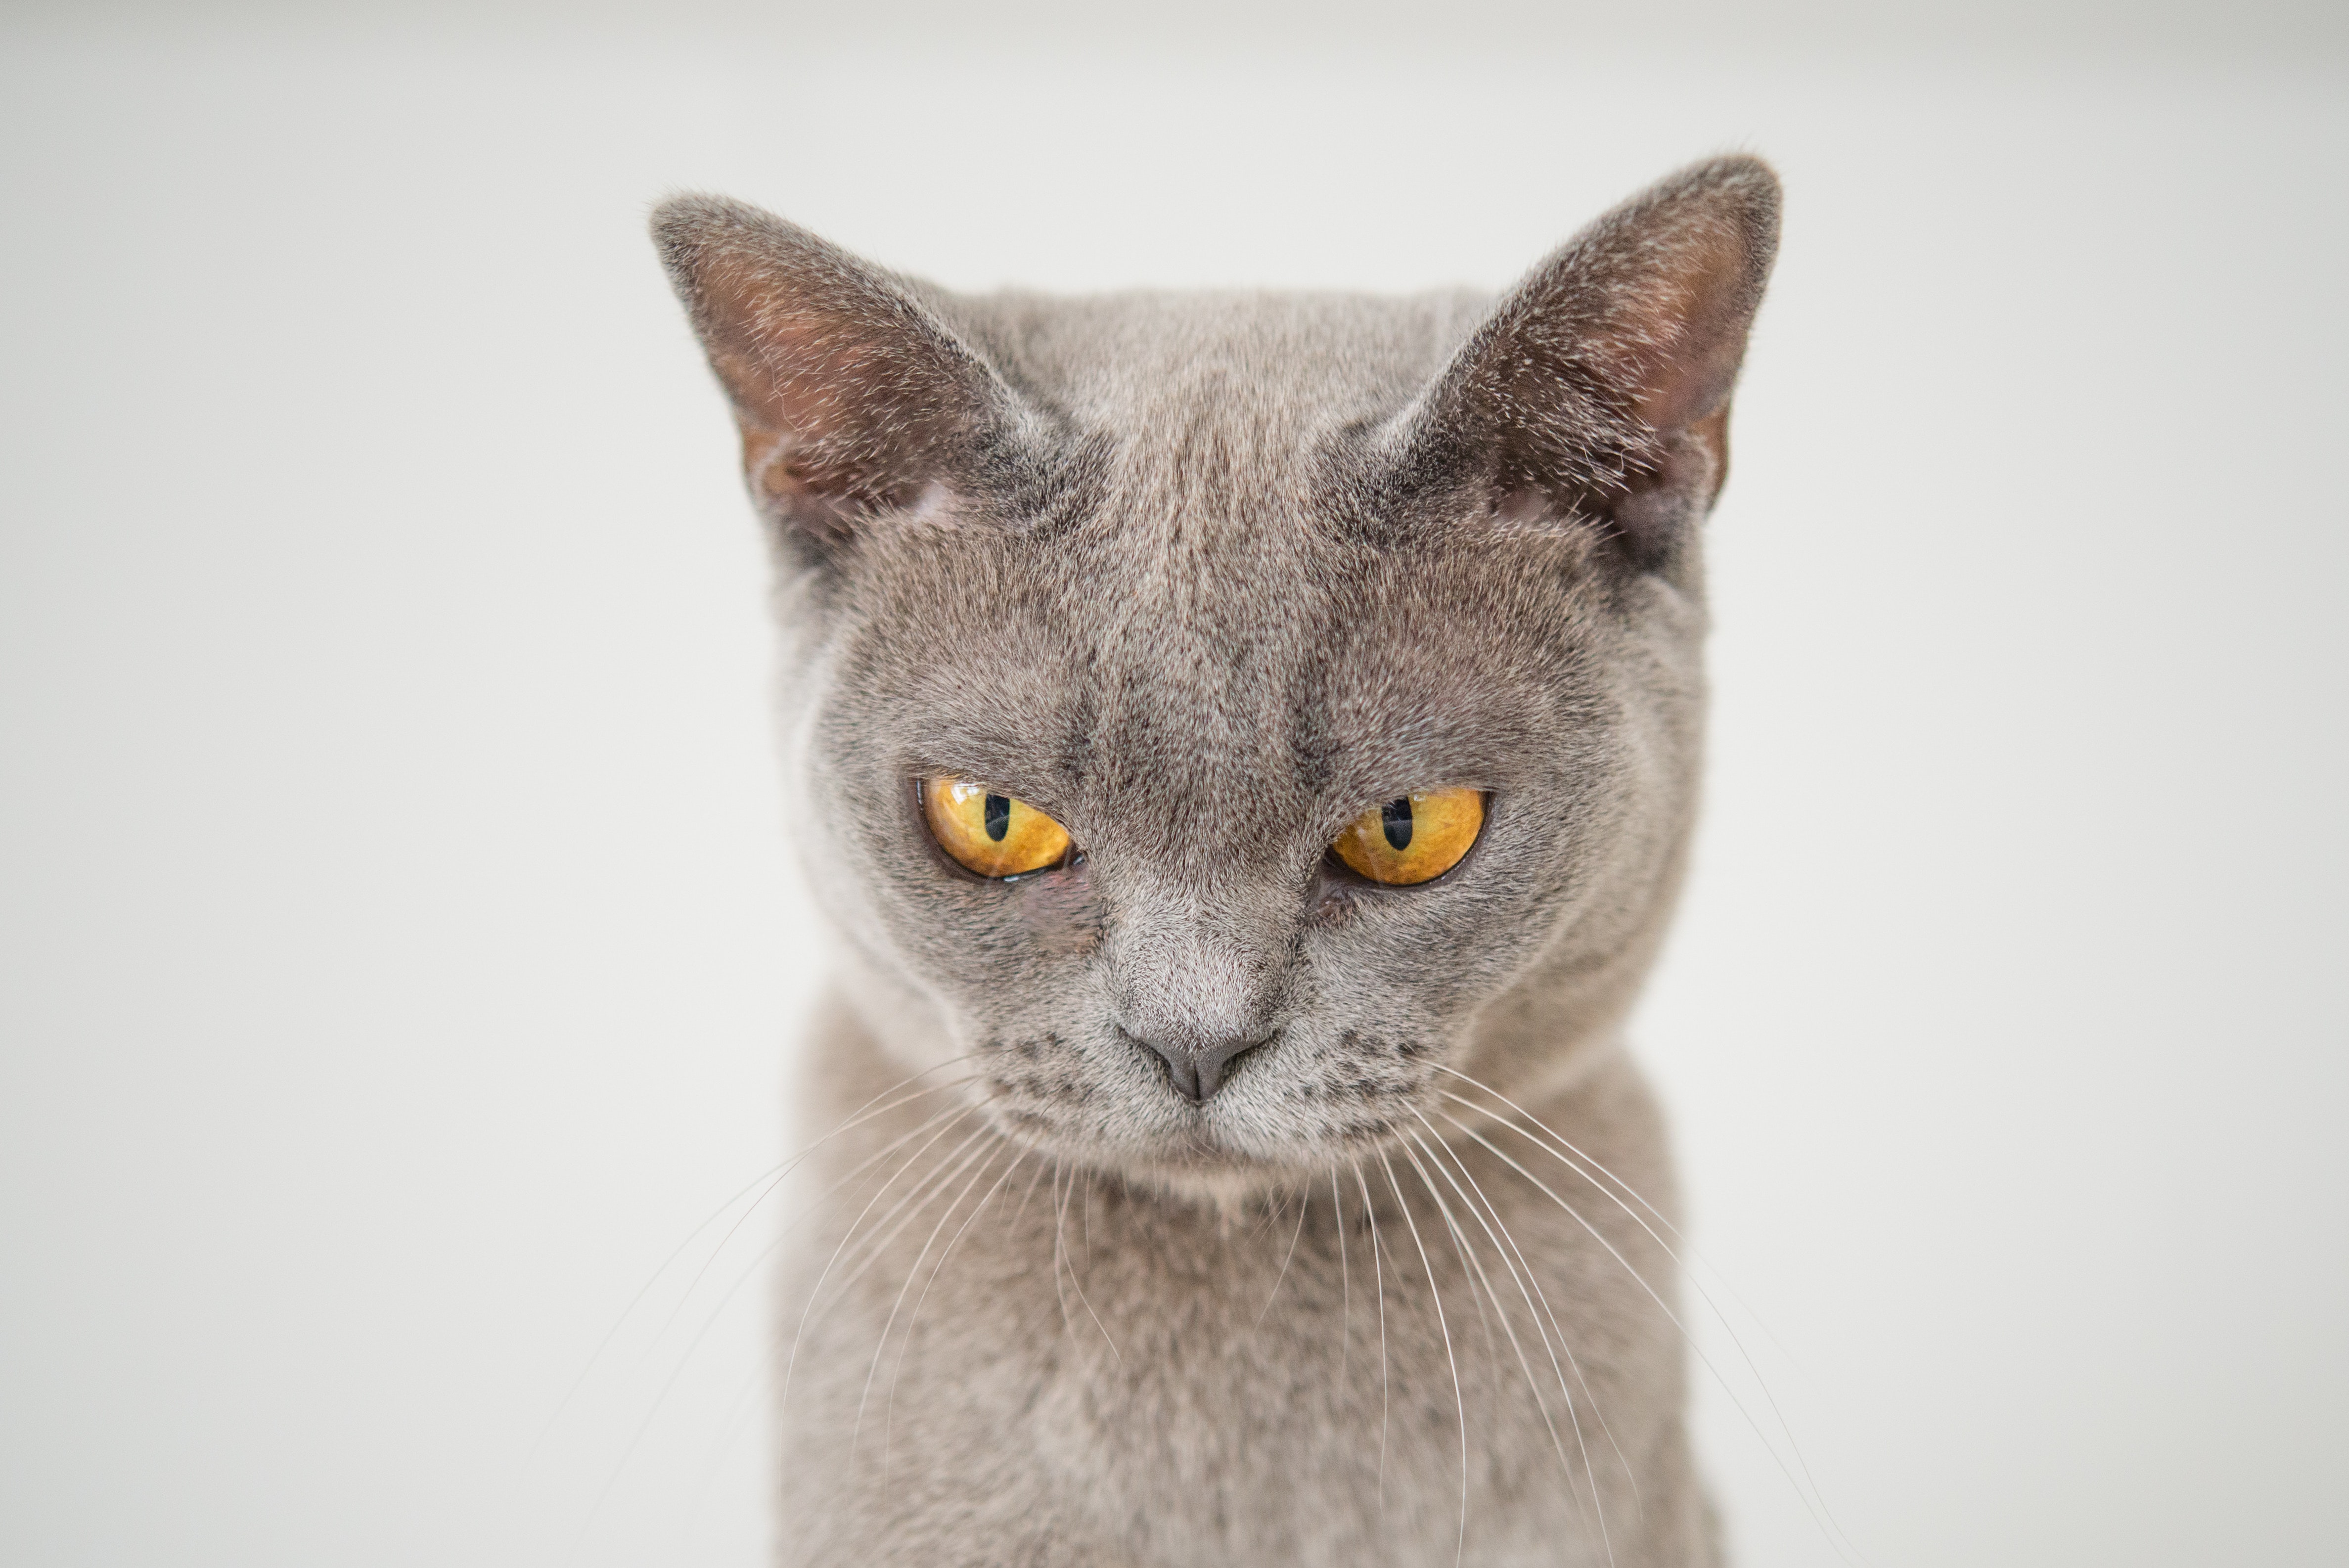
cat, mammal, vertebrate, small to medium sized cats, felidae, whiskers, british shorthair, korat, chartreux, carnivore, domestic short haired cat, burmese, russian blue, snout, nebelung, asian, wildlife, australian mist